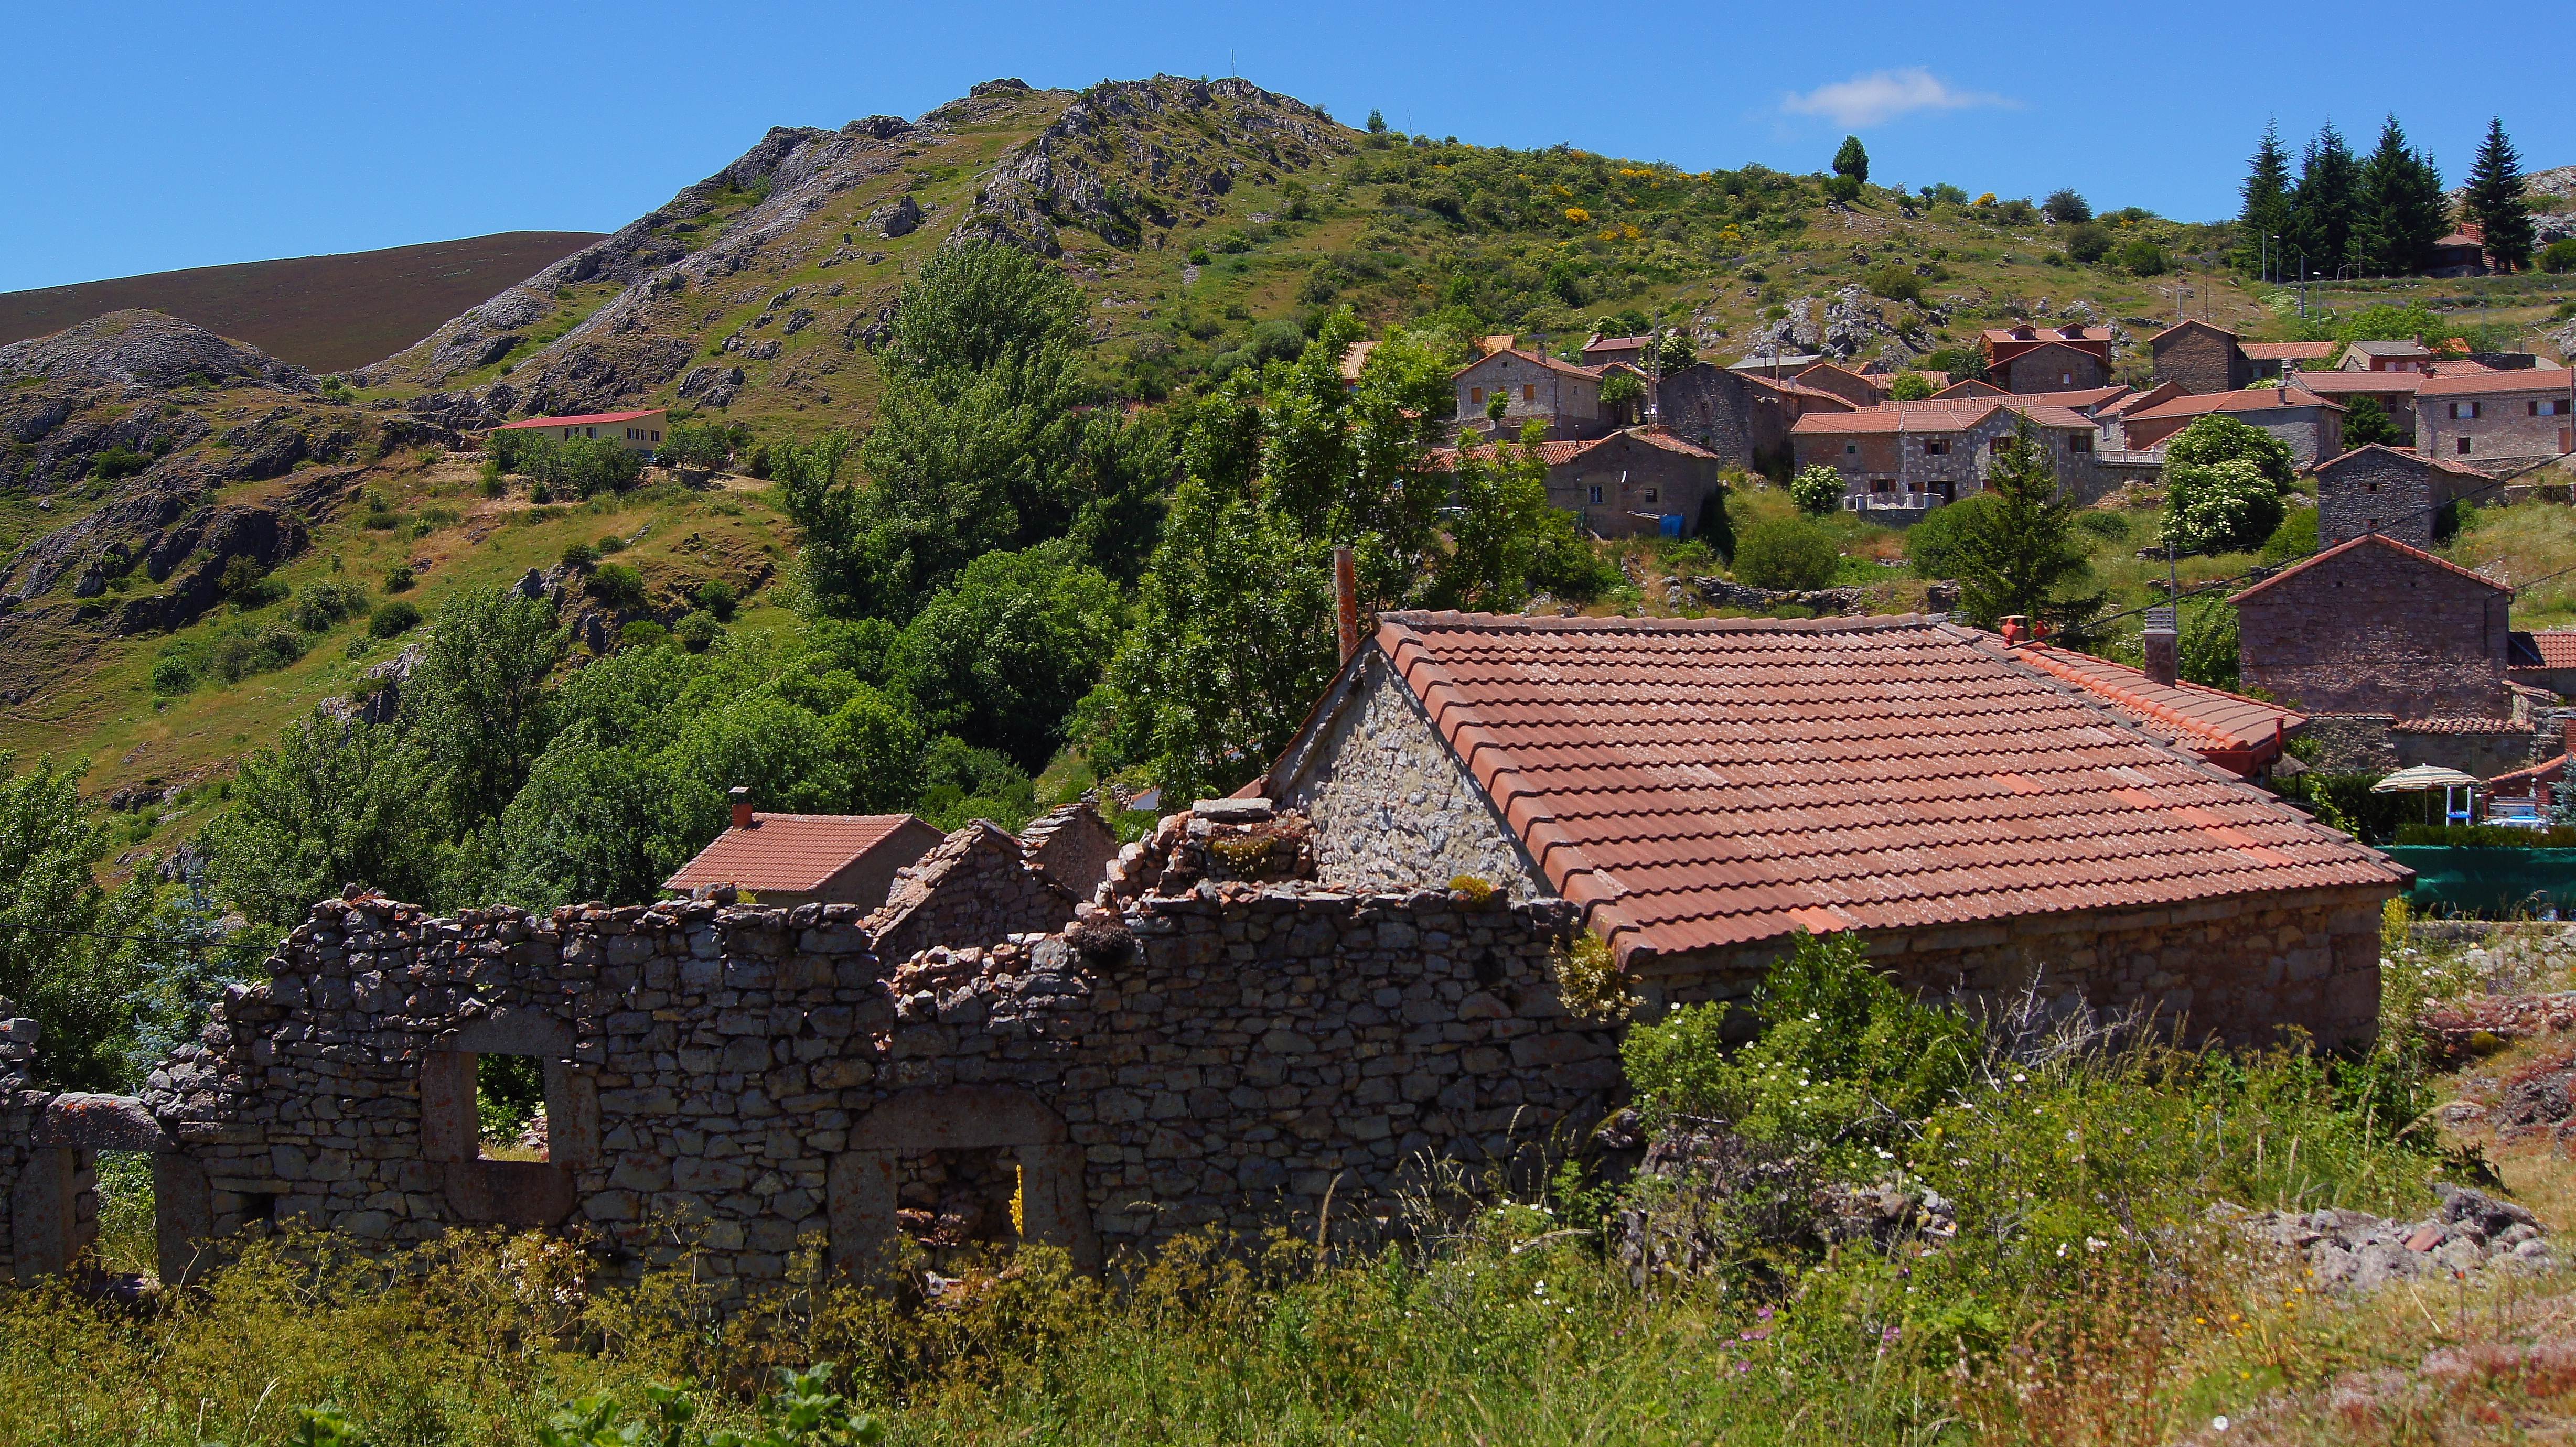
landscape, mountain, hill, town, building, valley, mountain range, hut, village, cottage, spain, ruins, leon, paisajes, espana, ggl1, gaby1, sonydt18250, sonyslta55, rural area, valporquerodetor o, human settlement, mountainous landforms